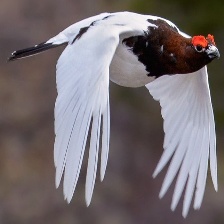
Species: WILLOW PTARMIGAN
Scientific name: LAGOPUS LAGOPUS